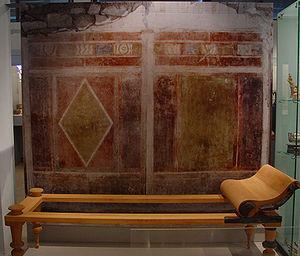
Amphipolis est une cité antique grecque d'Édonie en Macédoine orientale.